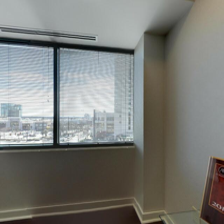
Label: streetView